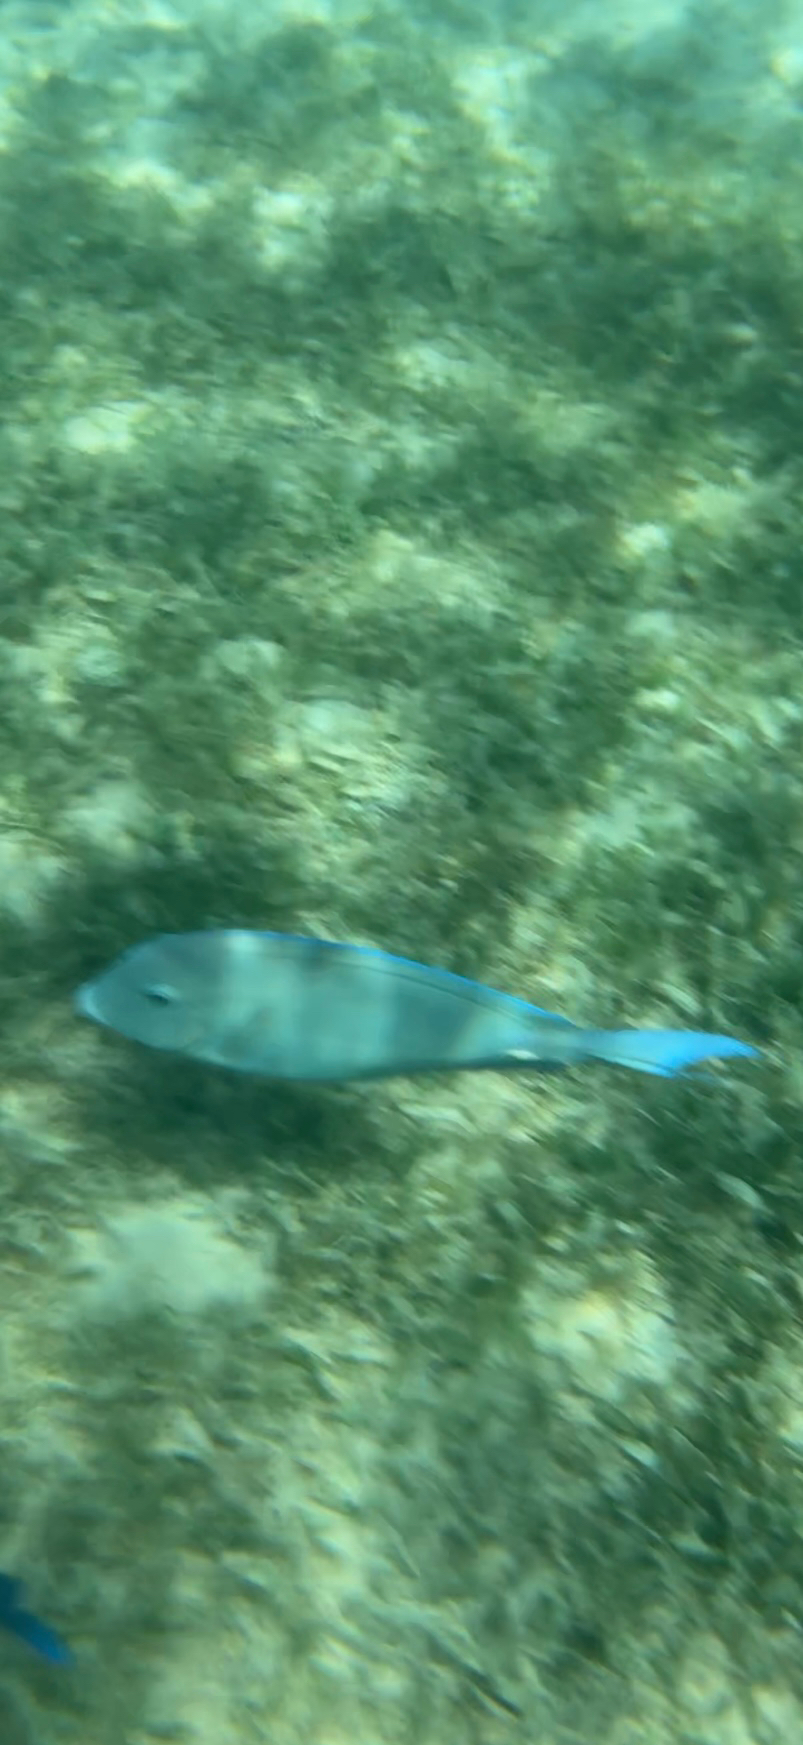
Acanthurus coeruleus (Atlantic Blue Tang)